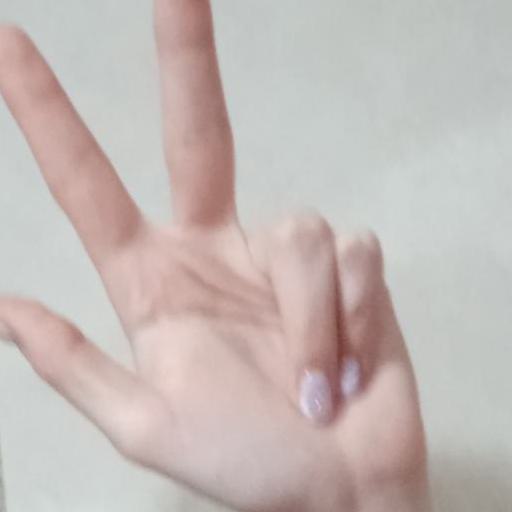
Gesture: three2